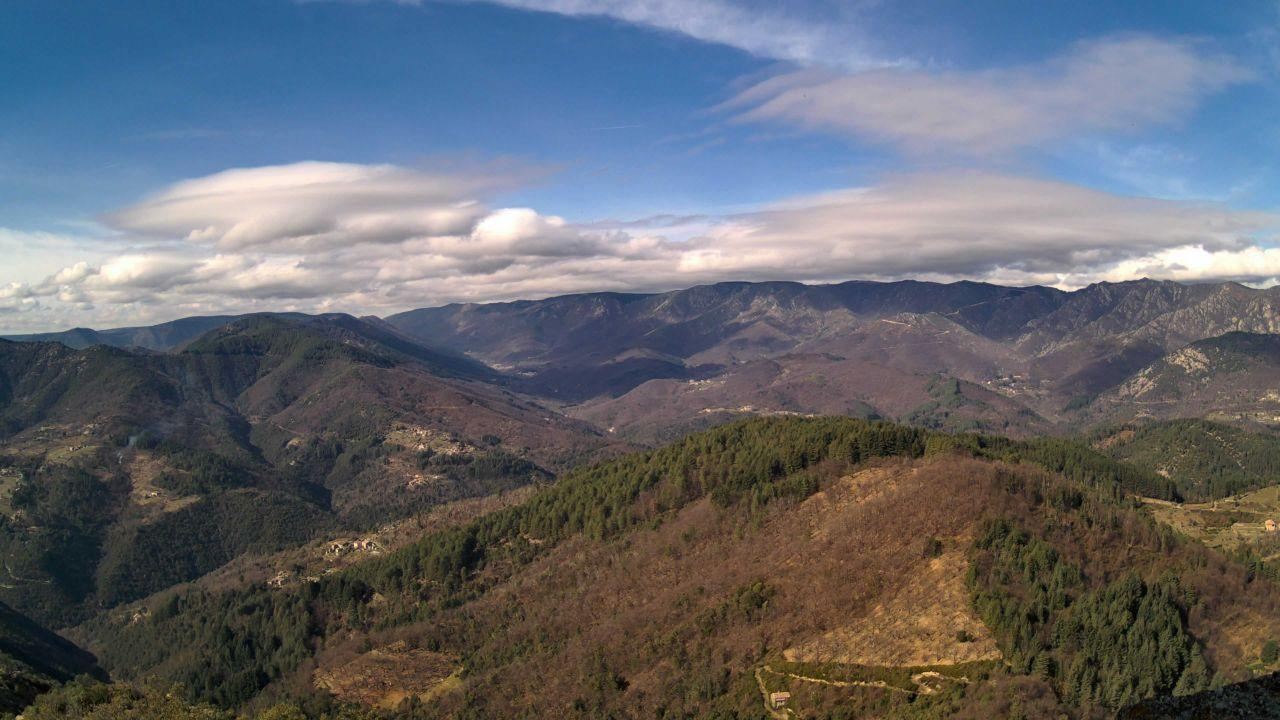
Fire: no
Smoke: yes